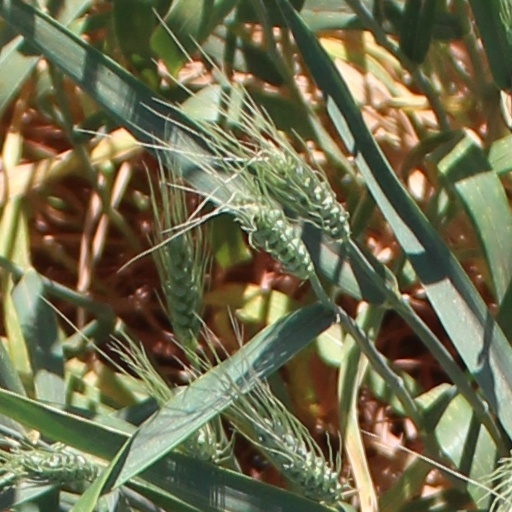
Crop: wheat